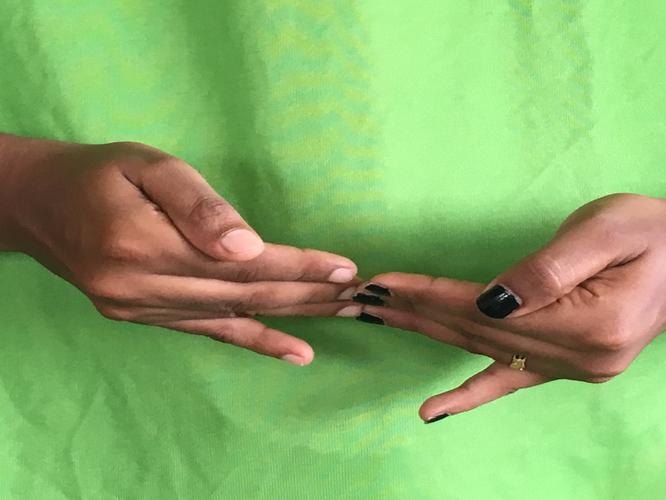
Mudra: Khatva
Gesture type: double_hand